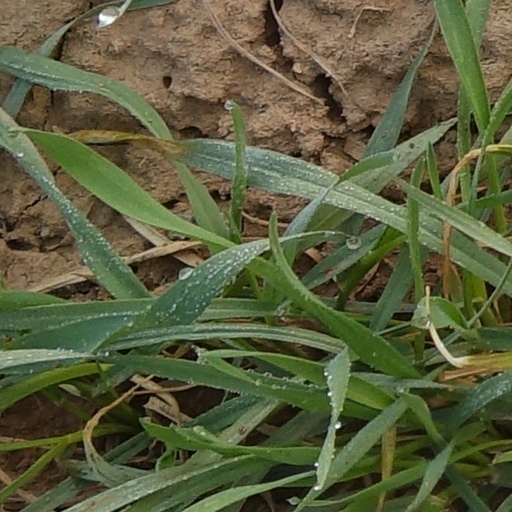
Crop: wheat